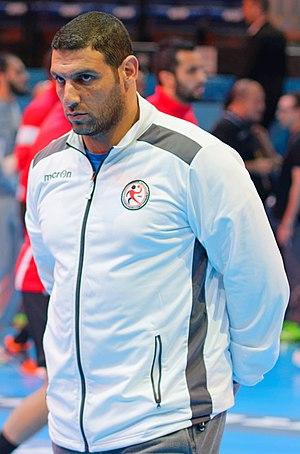
Match de la phase préliminaire du championnat du monde masculin de handball 2017 entre l'Egypte et le Danemark (Groupe D). A Bercy, le 14 janvier 2017.